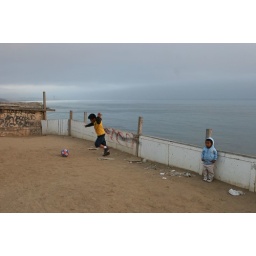
Kids kicking soccer ball behind shops with ocean just over the wall